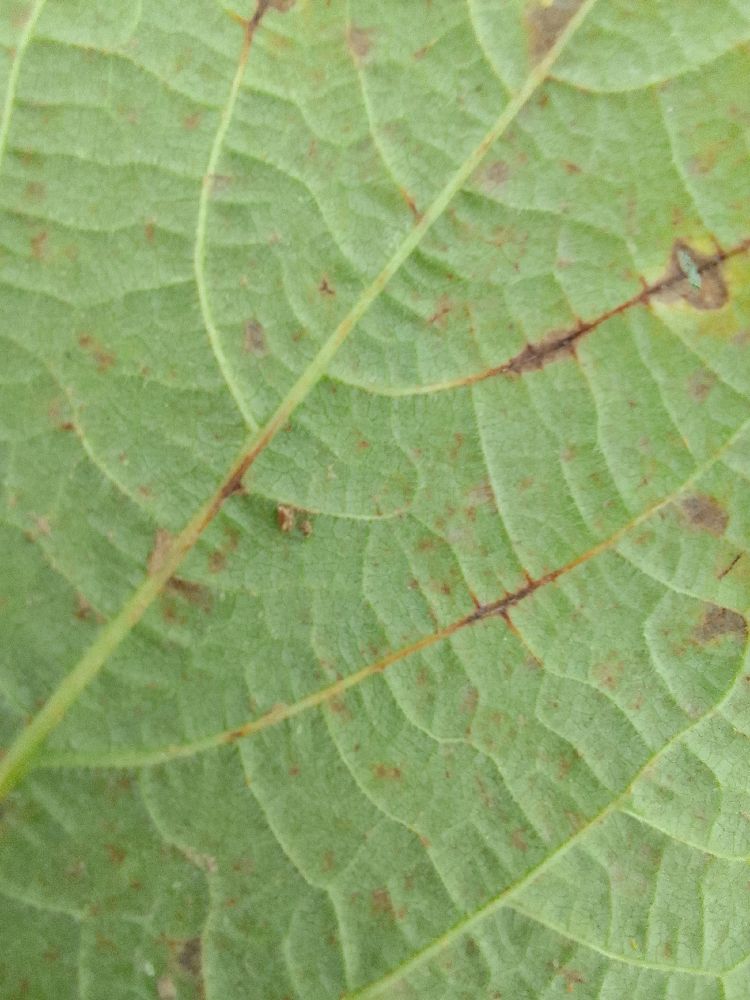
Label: anthracnose